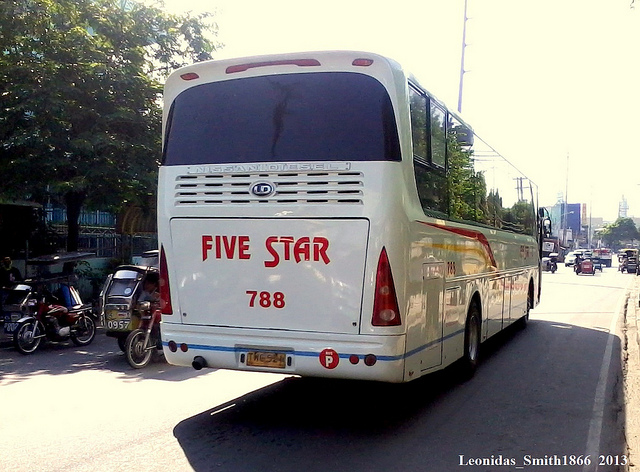
user: Given an image and a question. Answer the question in a short answer. Question: What is the name of the bus company? Short Answer:
assistant: 5 star